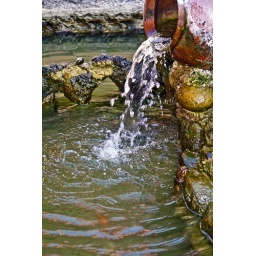
a frog out of the water and red fish in the water..